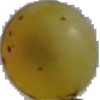
Label: white_grape